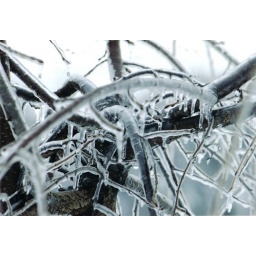
The ice on the butterfly bush in flower garden at the farm after the Christmas morning ice storm in MD 2002.